Barack Obama

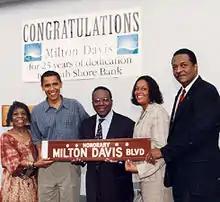
Photo of Obama and others carrying a streetsign that reads "Honorary: Milton Davis Blvd."

Obama was elected to the Illinois Senate in 1996, succeeding Democratic state senator Alice Palmer from Illinois's 13th District, which, at that time, spanned Chicago South Side neighborhoods from Hyde Park–Kenwood south to South Shore and west to Chicago Lawn. Once elected, Obama gained bipartisan support for legislation that reformed ethics and health care laws. He sponsored a law that increased tax credits for low-income workers, negotiated welfare reform, and promoted increased subsidies for childcare. In 2001, as co-chairman of the bipartisan Joint Committee on Administrative Rules, Obama supported Republican governor George Ryan's payday loan regulations and predatory mortgage lending regulations aimed at averting home foreclosures.